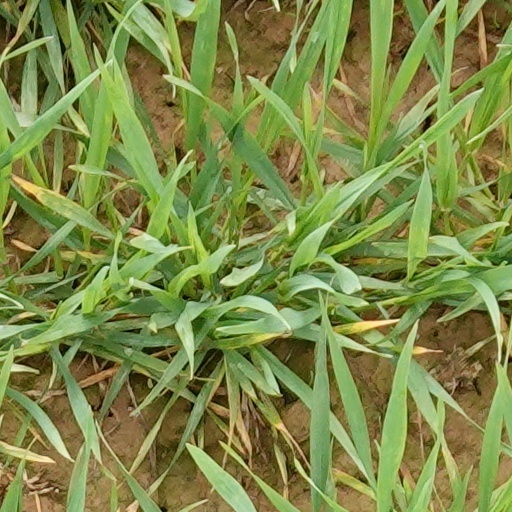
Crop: wheat